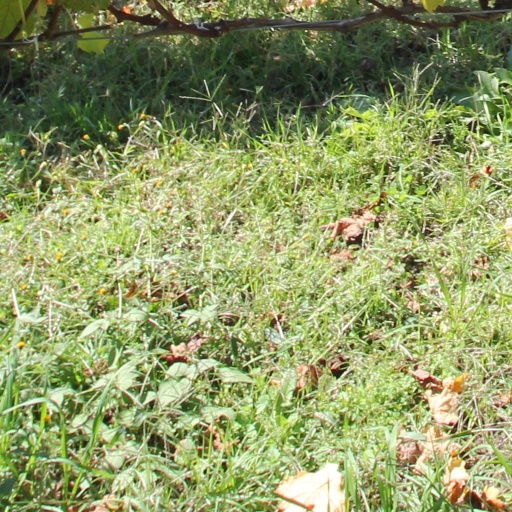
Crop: grape